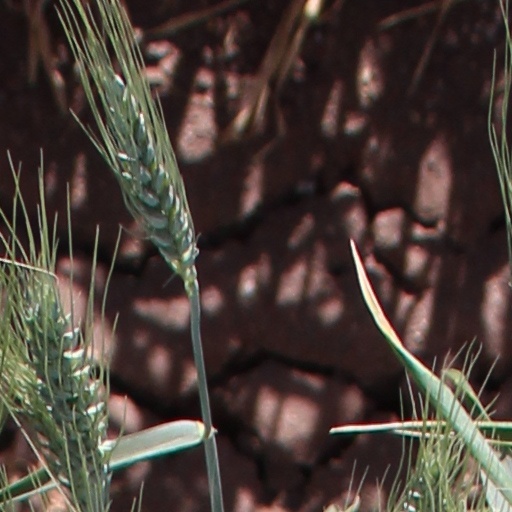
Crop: wheat